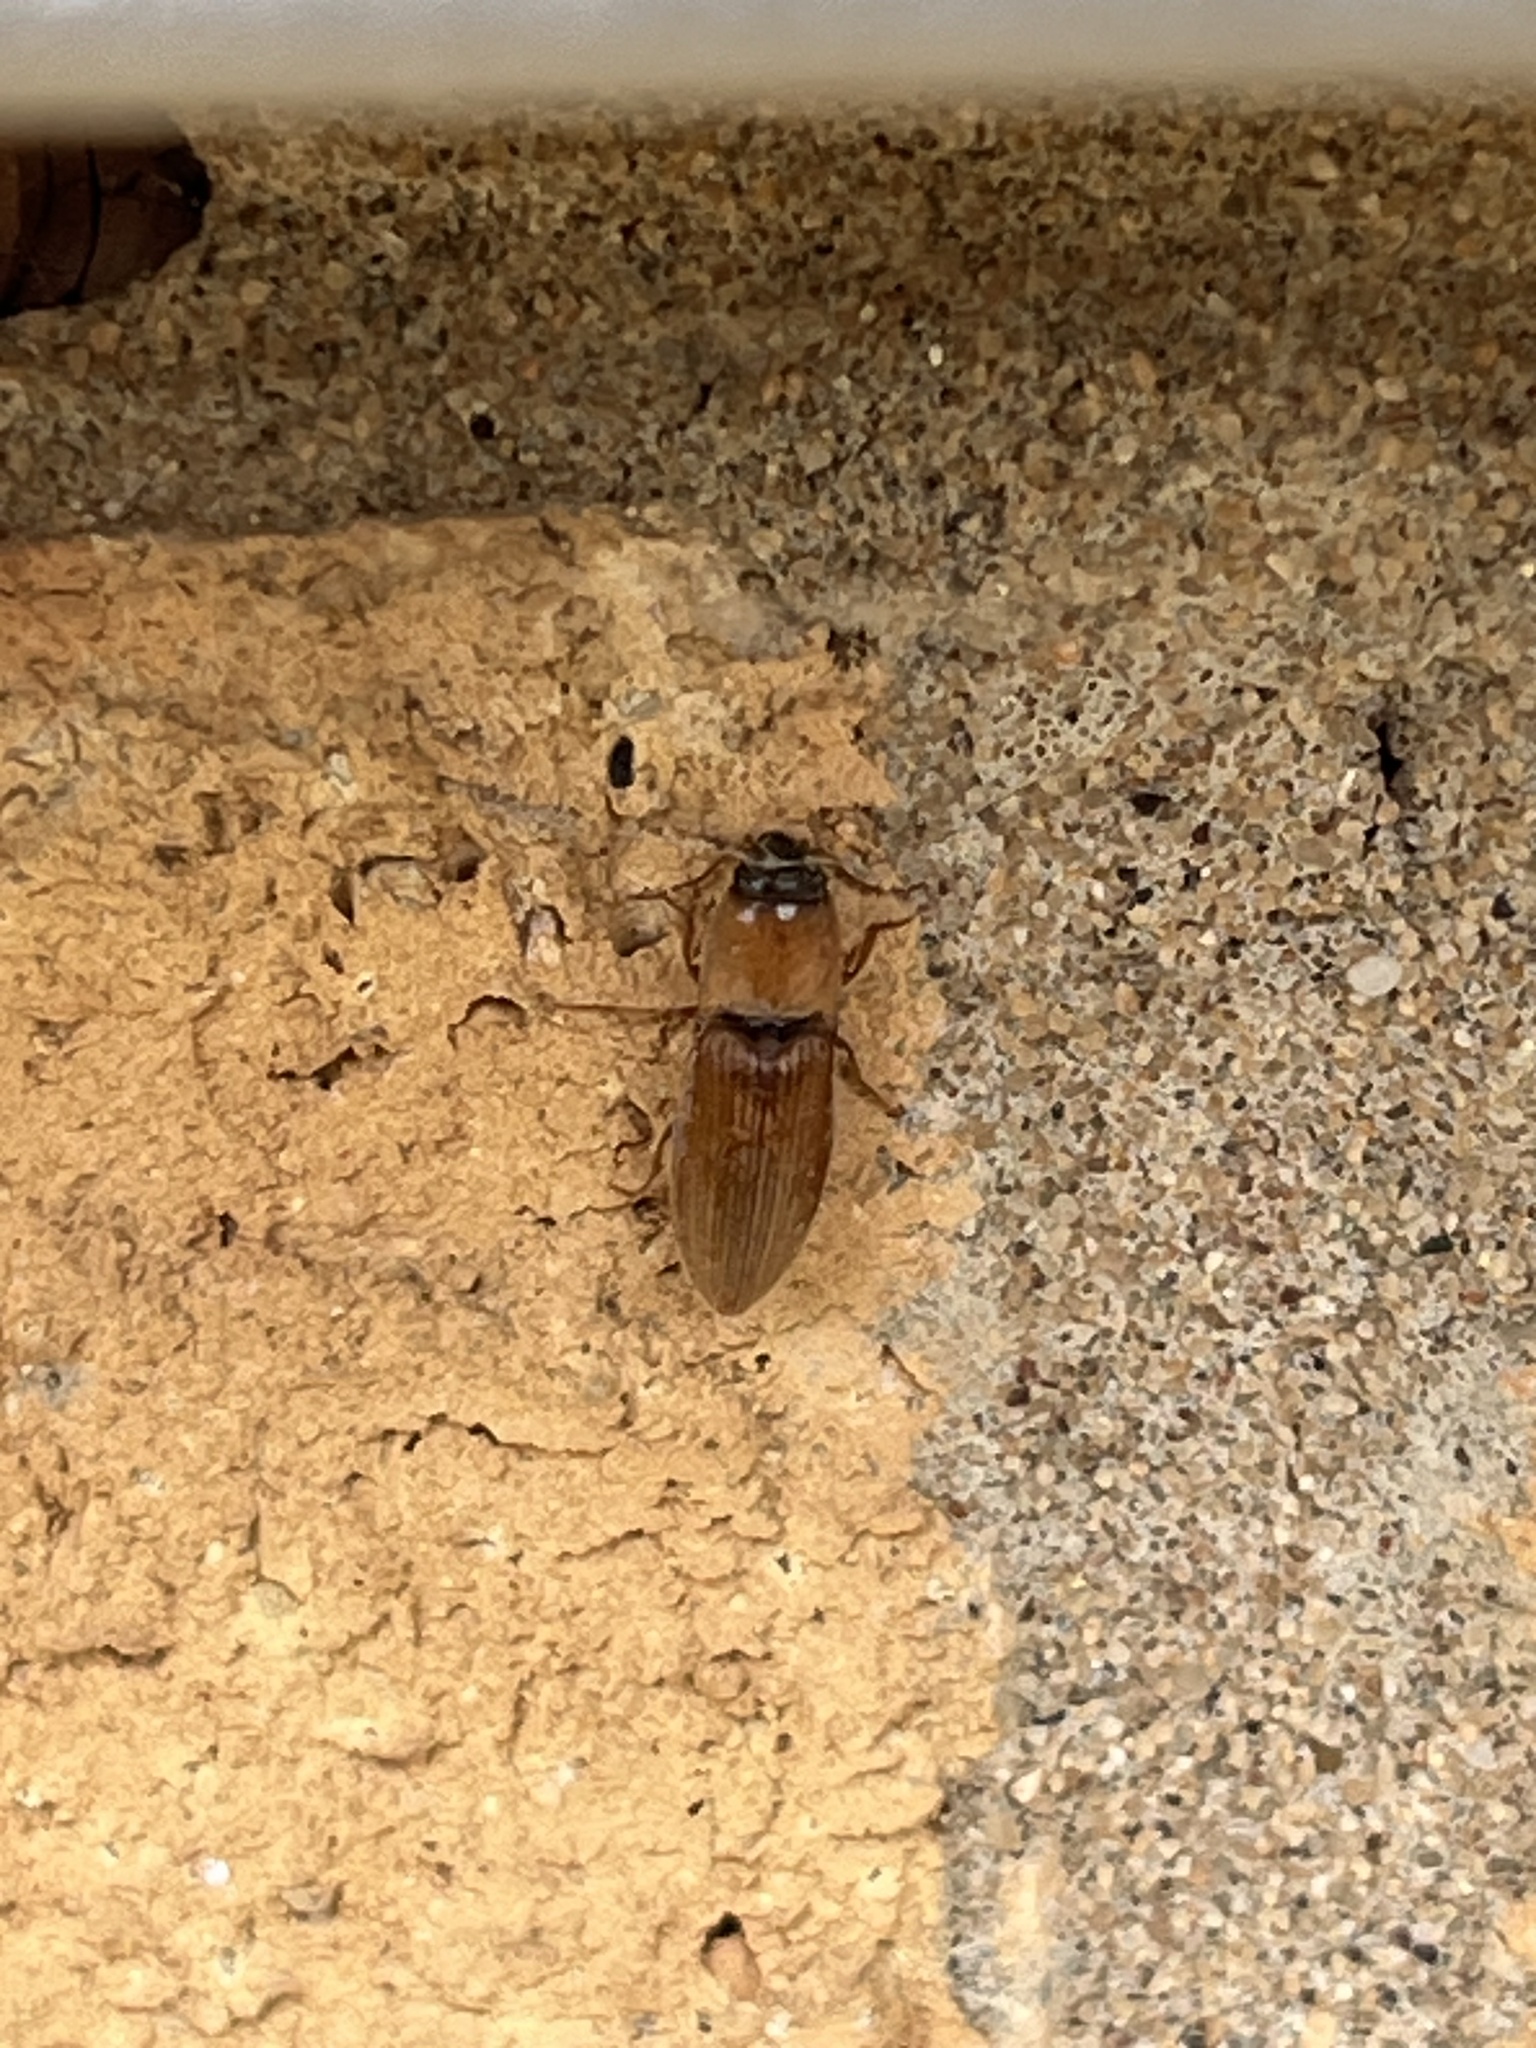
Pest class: clickbeetles_wireworms